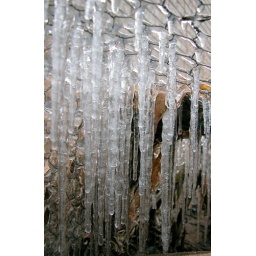
Found this in by flower bed.The wire keeps chickens out.Sure made for an interesting shot.